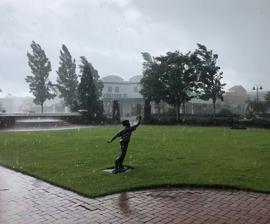
Building: Carriage Crossing
Country: United States of America
Year built: 2005
Shopping mall in Tennessee, United States Carriage Crossing Carriage Crossing in rain, July 2019 Location Collierville, Tennessee , United States Coordinates 35°1′21.36″N 89°43′20″W / 35.0226000°N 89.72222°W / 35.0226000; -89.72222 Address Tennessee State Route 385 (Bill Morris Pkwy) @ Houston Levee Road Opening date October 2005 Developer Cousins Properties & Faison Enterprises Management Poag Shopping Centers Owner DRA Advisors & PM Lifestyle Centers No. of stores and services 110 stores No. of anchor tenants 2 (1 open, 1 vacant by April 2021) Total retail floor area 787,000 square feet (73,100 m 2 ) ( GLA ) No. of floors 1 Website shopcarriagecrossing .com Carriage Crossing is an open-air regional lifestyle shopping center in suburban Collierville, Tennessee outside Memphis, Tennessee . The property was originally developed by Cousins Properties as the Avenue Carriage Crossing, opening in 2005. In 2012, DRA Advisors partnered with PM Lifestyle Centers to purchase the property for $55 million. The anchor stores are Dillard's and Mid-South Furniture. Anchors Dillard's (200,000 sq ft (19,000 m 2 )) Mid-South Furniture (130,000 sq ft (12,000 m 2 )) (originally Parisian and Macy's ) See also List of shopping malls in Tennessee References